Religion in Northeast China

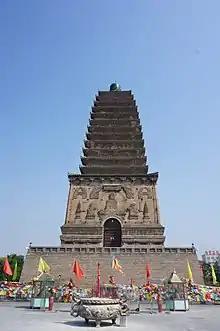
Northern Buddhist pagoda of Chaoyang, Liaoning.

The predominant religions in Northeast China (including the provinces of Liaoning, Jilin and Heilongjiang, historically also known as Manchuria) are Chinese folk religions led by local shamans. Taoism and Chinese Buddhism were never well established in this region of recent Han Chinese settlement (Han people began to be a large part of the population only by the Qing dynasty). For this reason the region has been a hotbed for folk religious and Confucian churches, which provide a structure, clergy, scriptures and ritual to the local communities. The Way of the Return to the One, the Universal Church of the Way and its Virtue (Shanrendao), and more recently the Falun Gong, have been the most successful sects in Manchuria, claiming millions of followers. Schools of Tibetan Buddhism, traditionally transmitted by the region's Mongol minorities, have made inroads also among Han Chinese.